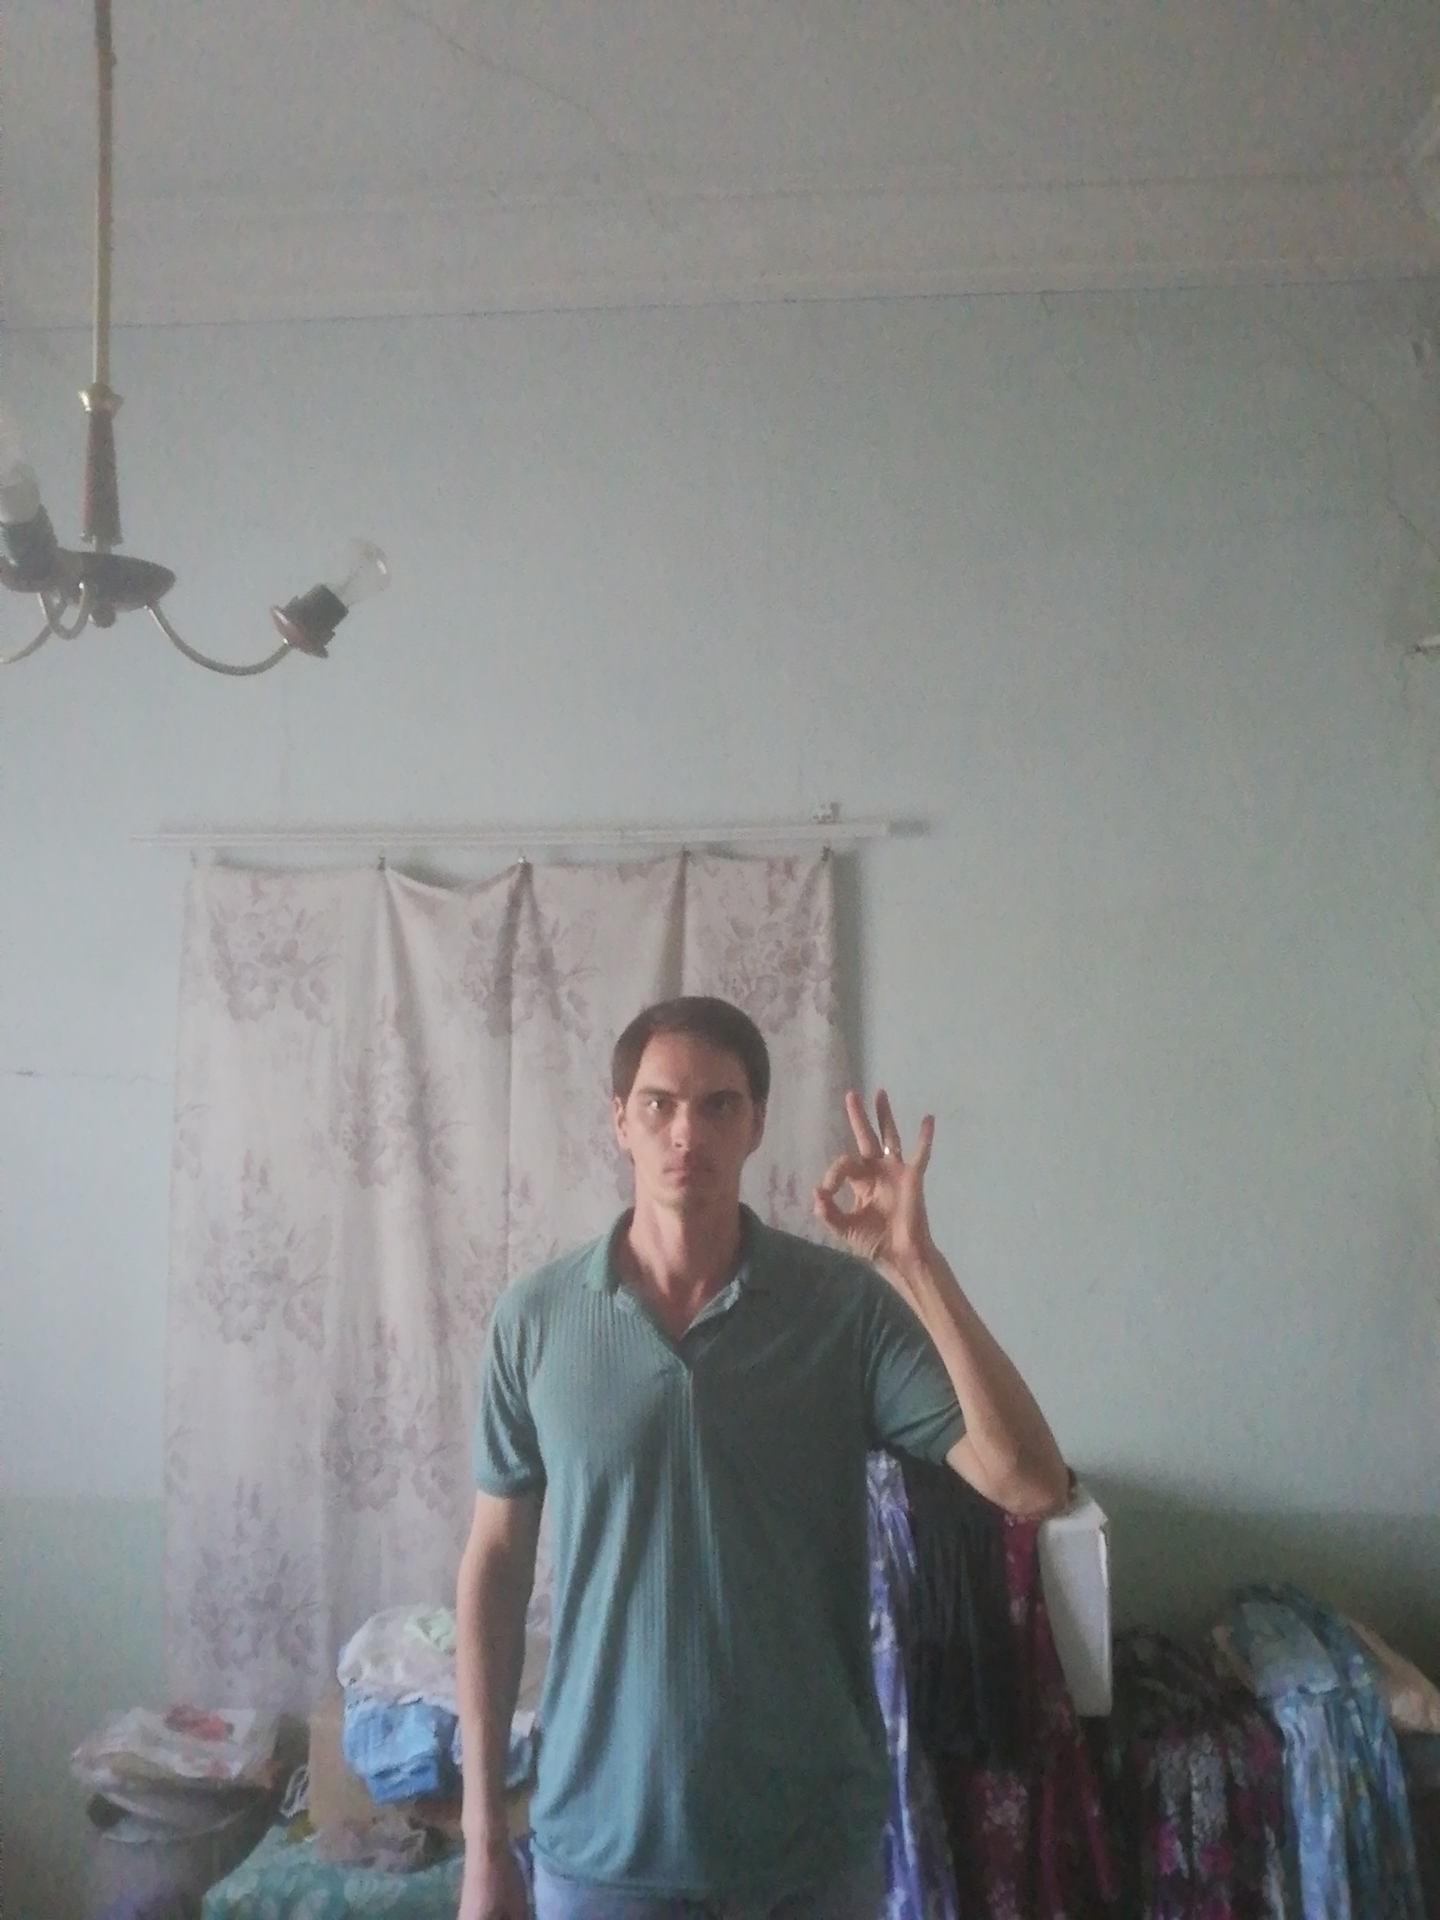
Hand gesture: ok